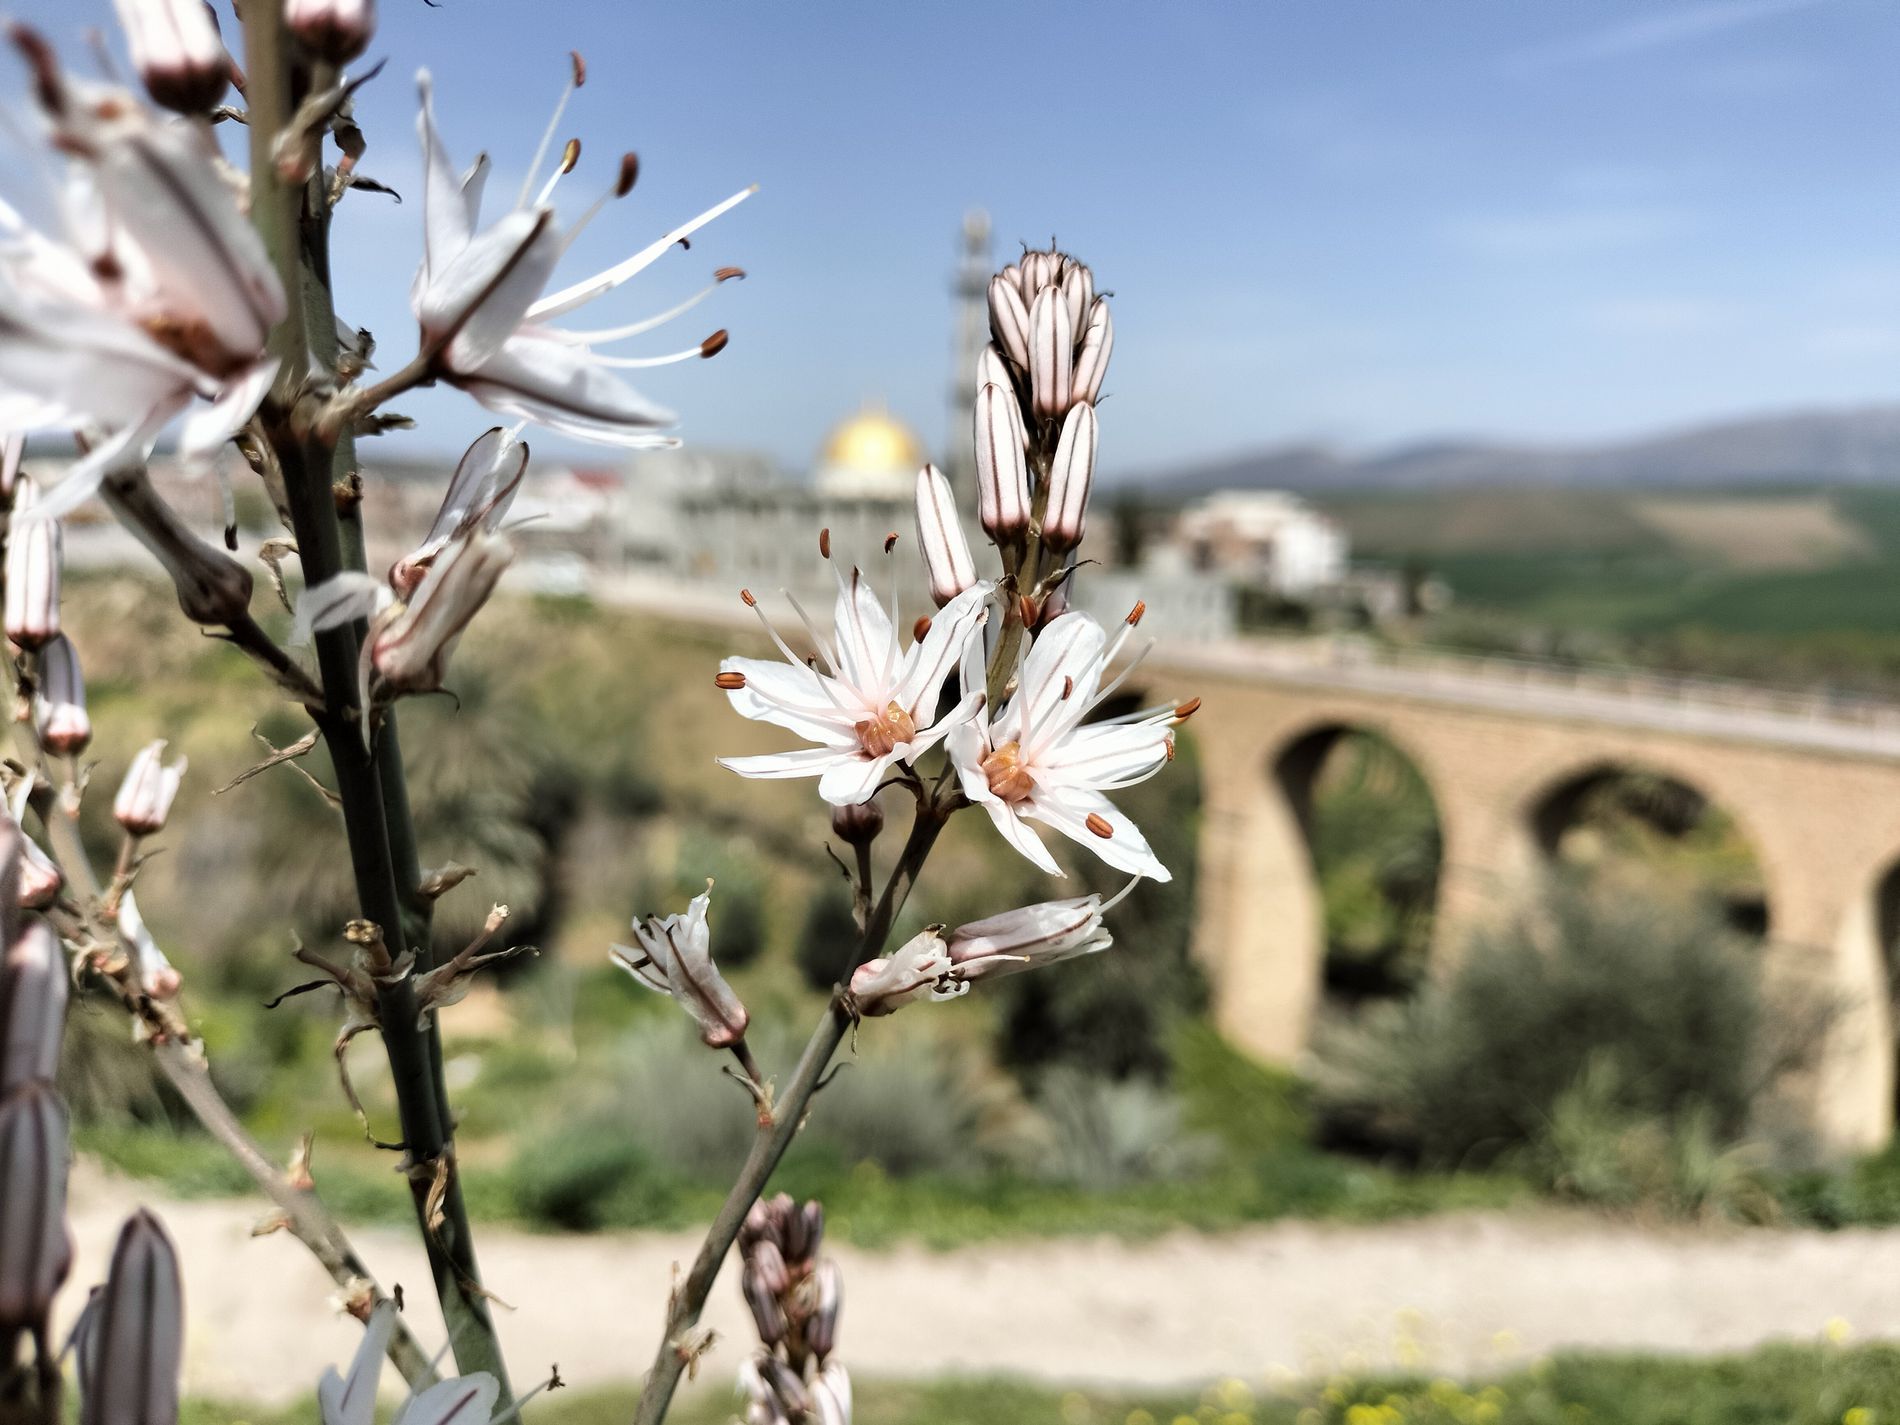
Asphodelus in broad daylight.
The shot displays an Asphodelus flower with its white and yellow color, and its stems have a brownish hue. The background is a blurred background where there are many plants and what looks like a bridge.
This is a close shot. The shot was taken during the day. The colors of the shot are vibrant and light, and the blurred background highlights the beauty of the Asphodelus and shows it clearly.
Labels: Flower, Petal, Plant, Daisy, Grass, Architecture, Bridge, Building, Viaduct, Anther, Outdoors, Nature, Vegetation, Amaryllidaceae, Geranium, Landscape, Scenery, Asphodelus, Blurred Background
Camera: OPPO OPPO Reno8
Aperture: F1.8
Exposure: 1/1245 sec
ISO: 100
Focal length: 4.7 mm